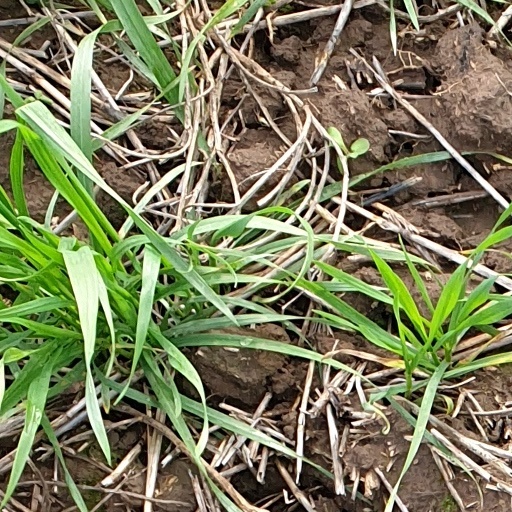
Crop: wheat